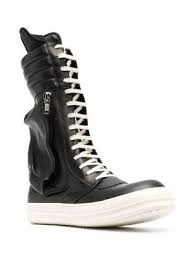
Label: Sneaker